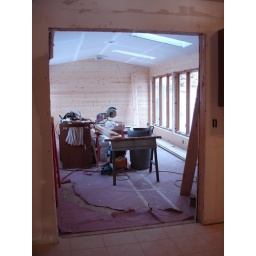
See the new tile floor in the kitchen